Malandragem

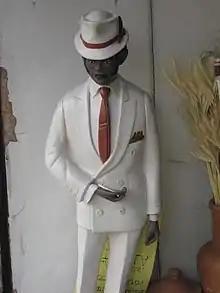
Statue of Zé Pilintra, an entity in Umbanda that traditionally personifies malandros.

The concept is common in Brazilian literature, Brazilian cinema and Brazilian music.